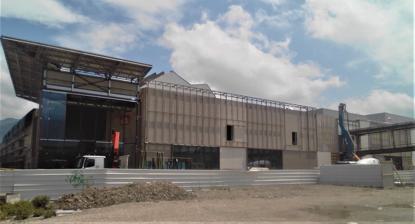
Building: Grand'Place
Country: France
Year built: 1975
Shopping mall in Grenoble and Échirolles, France Grand'Place Location Grenoble and Échirolles , France Coordinates 45°09′29″N 5°43′57″E / 45.15806°N 5.73250°E / 45.15806; 5.73250 Opening date August 26, 1975 Website grand-place .klepierre .fr Grand'Place is a shopping center in the city of Grenoble , France. History It was built in 1975, It comprises Grand'Place and the Carrefour hypermarket. It has been managed by Corio since 2000. It was refurbished in 2001. References